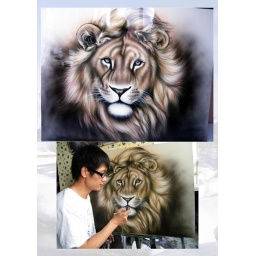
custom airbrush car motorcycle art painting by tangdongbai@yahoo.com